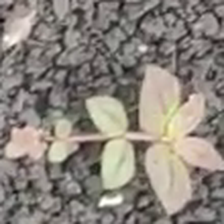
Weed species: Choti_dudhi_(Euphorbia_hirta)